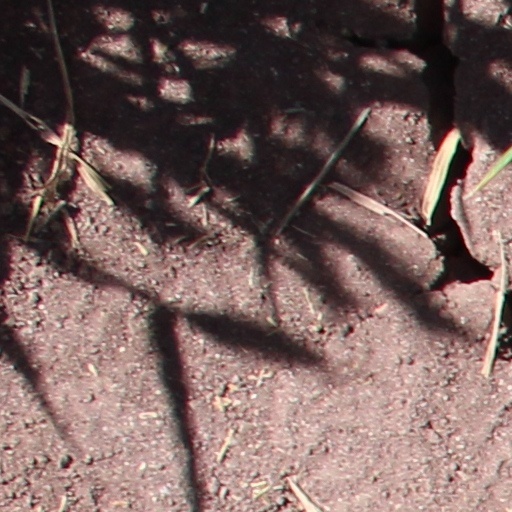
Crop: wheat